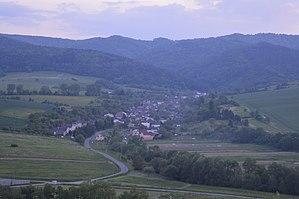
Šiba, est un village de Slovaquie situé dans la région de Prešov.